History of climate change science

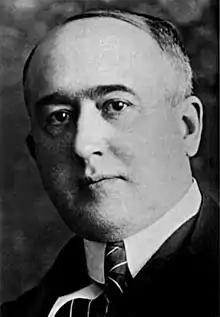
Milutin Milanković

Meanwhile, Milutin Milankovitch, building on James Croll's theory, improved the tedious calculations of the varying distances and angles of the Sun's radiation as the Sun and Moon gradually perturbed the Earth's orbit. Some observations of varves (layers seen in the mud covering the bottom of lakes) matched the prediction of a Milankovitch cycle lasting about 21,000 years. However, most geologists dismissed the astronomical theory. For they could not fit Milankovitch's timing to the accepted sequence, which had only four ice ages, all of them much longer than 21,000 years.